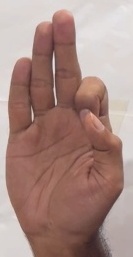
ASL sign: F